Agriculture in North Macedonia

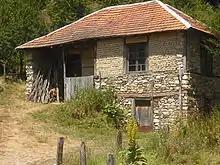
Traditional Macedonian farm

Agriculture in North Macedonia provides a livelihood for a fifth of the country's population, where half live in a rural area. Industrialisation of the country was very delayed, due to the long Ottoman domination, and then destruction from World War I and Serbian occupation. Massive agrarian reforms began under Socialist Federative Yugoslavia with its own communist rule. The continental and sub-Mediterranean climates in the country allows for a great diversity of output, but the pronounced terrain creates areas that are unexploitable for farmers. Macedonian agriculture is dominated by livestock farming, especially in its mountainous regions, viticulture, and the growing of fruit and vegetables, cereals, and tobacco. Agriculture in the country is characterised by numerous small-scale family farms, but also by large businesses, left over from the socialist era. Since its independence in 1991, the country has become a market economy. Today, agriculture accounts for 10% of North Macedonia's GDP.